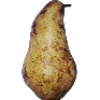
Label: pear_abate